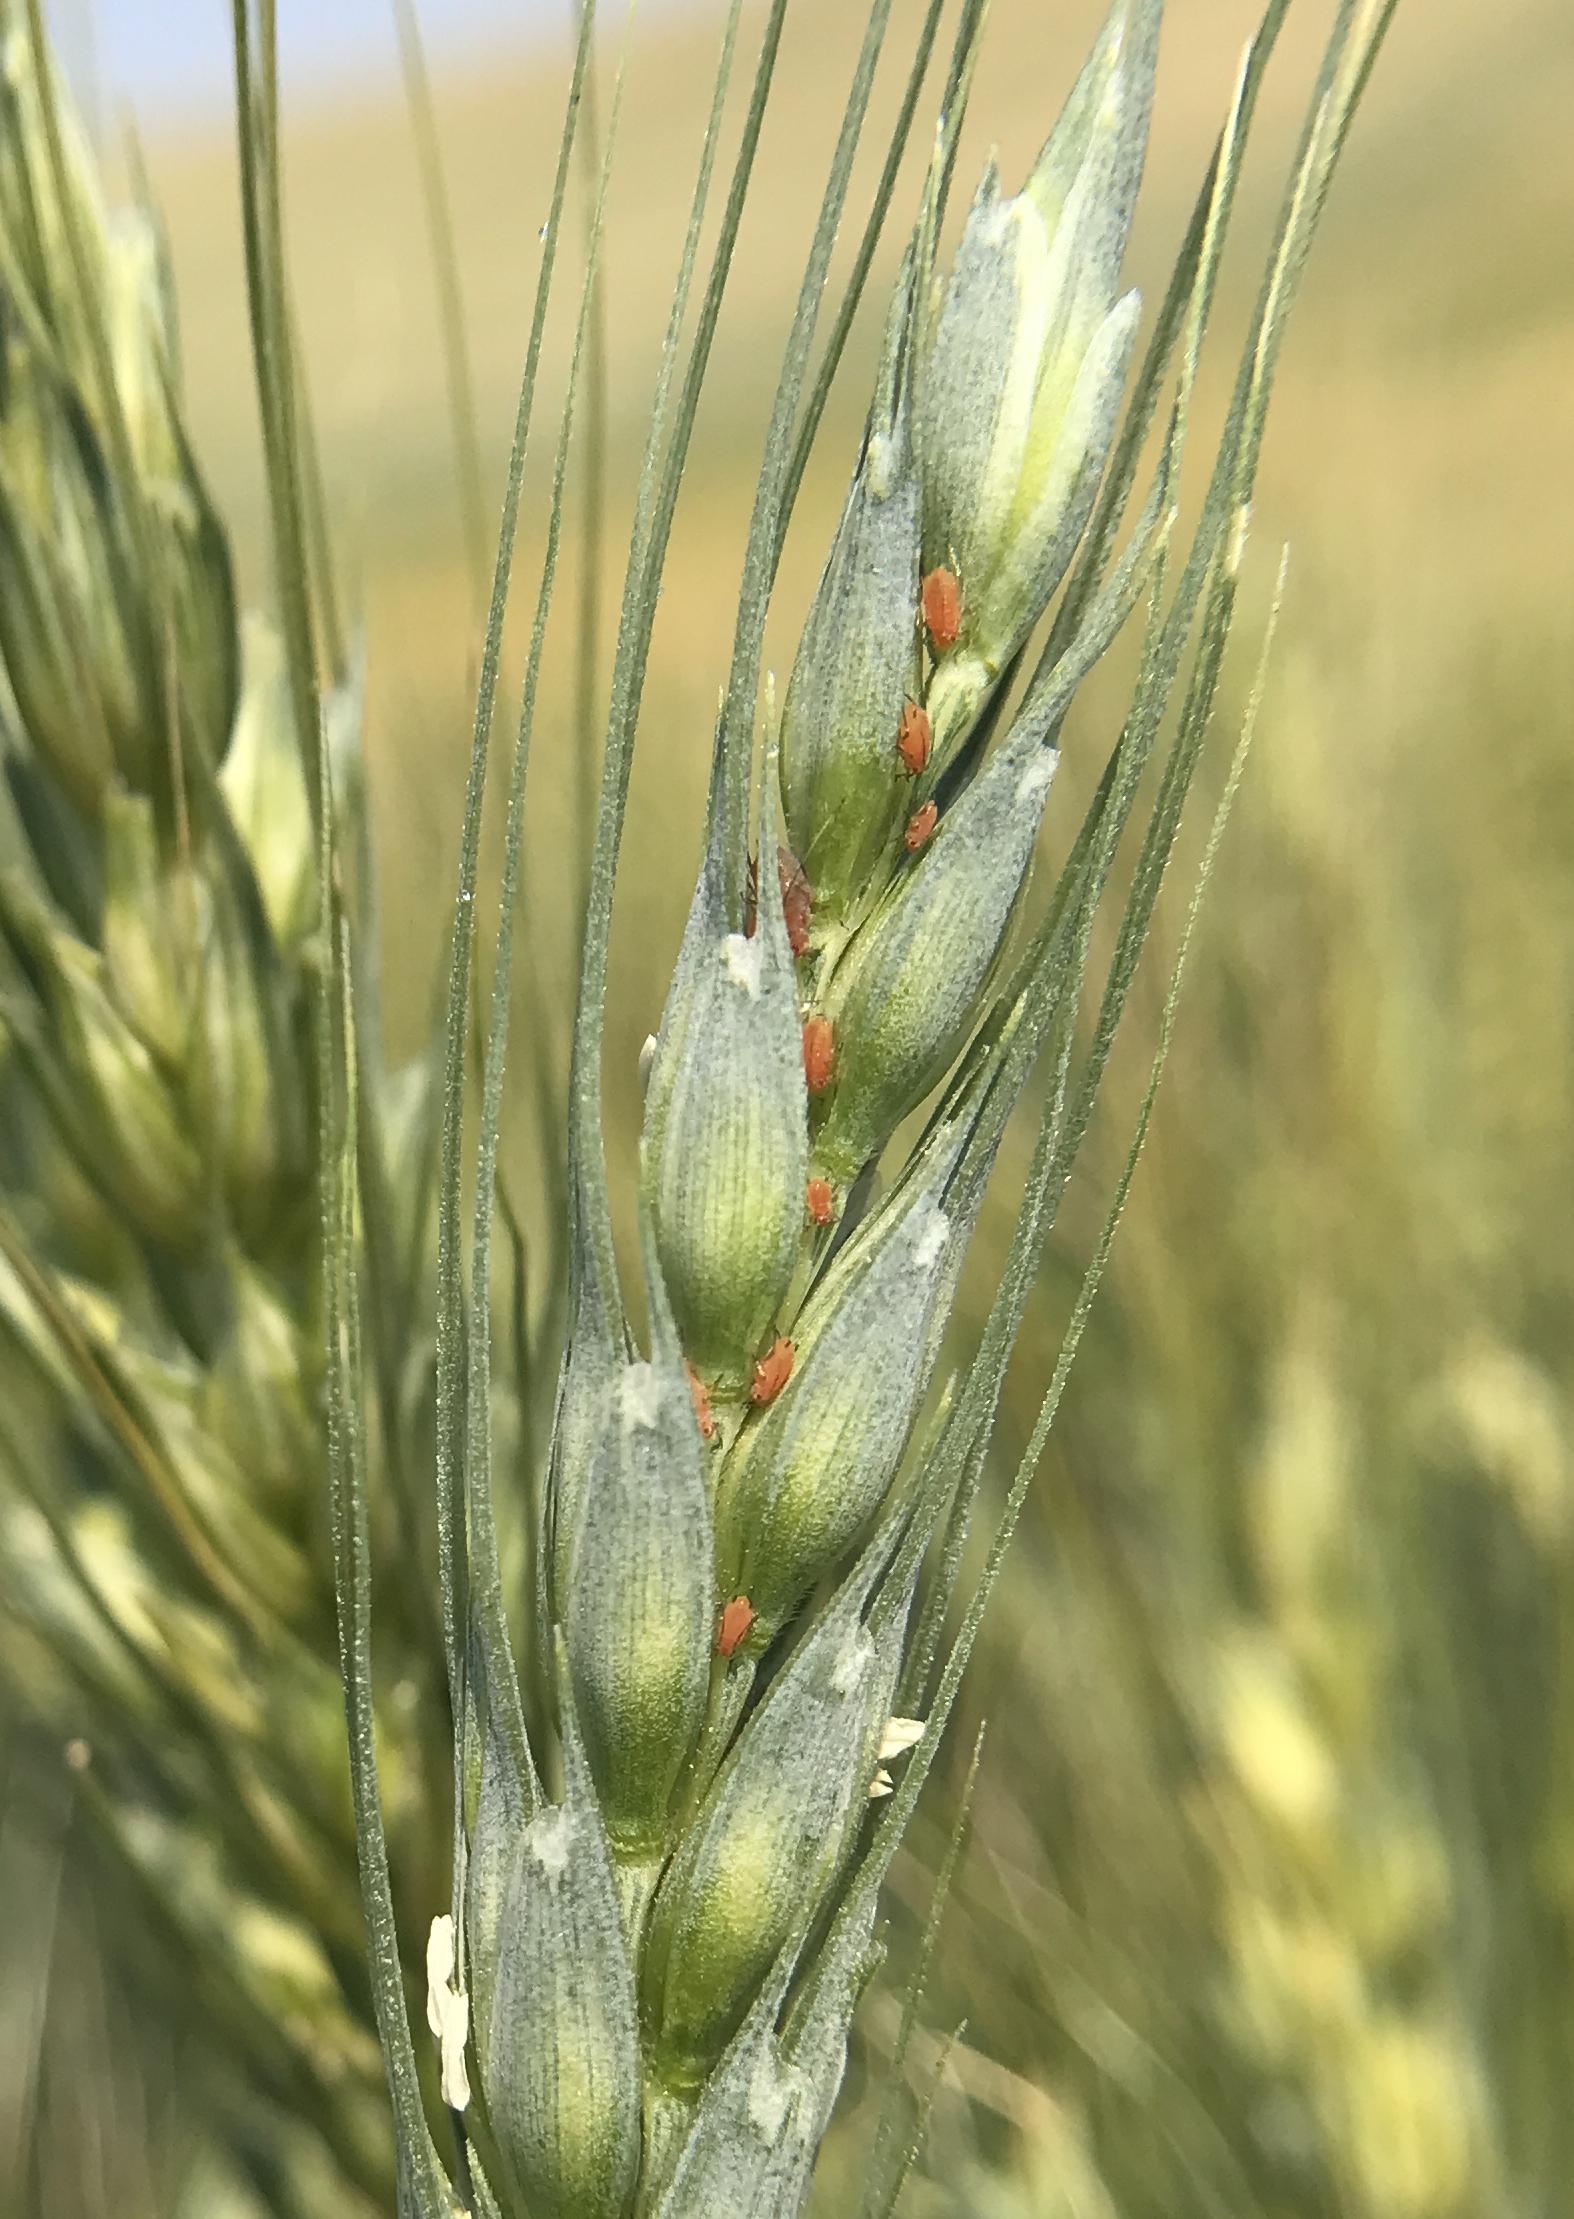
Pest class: english_grain_aphid